Cloghanmore

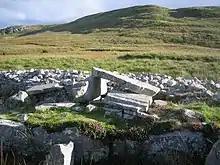
View of western galleries from the north. Note large capstone.

Cloghanmore (translated as "the great stone heap" is a megalithic chamber tomb of the court tomb (or court cairn) type located about 8 km east from Carrick in Malin More, Glencolmcille, in County Donegal, Ireland.